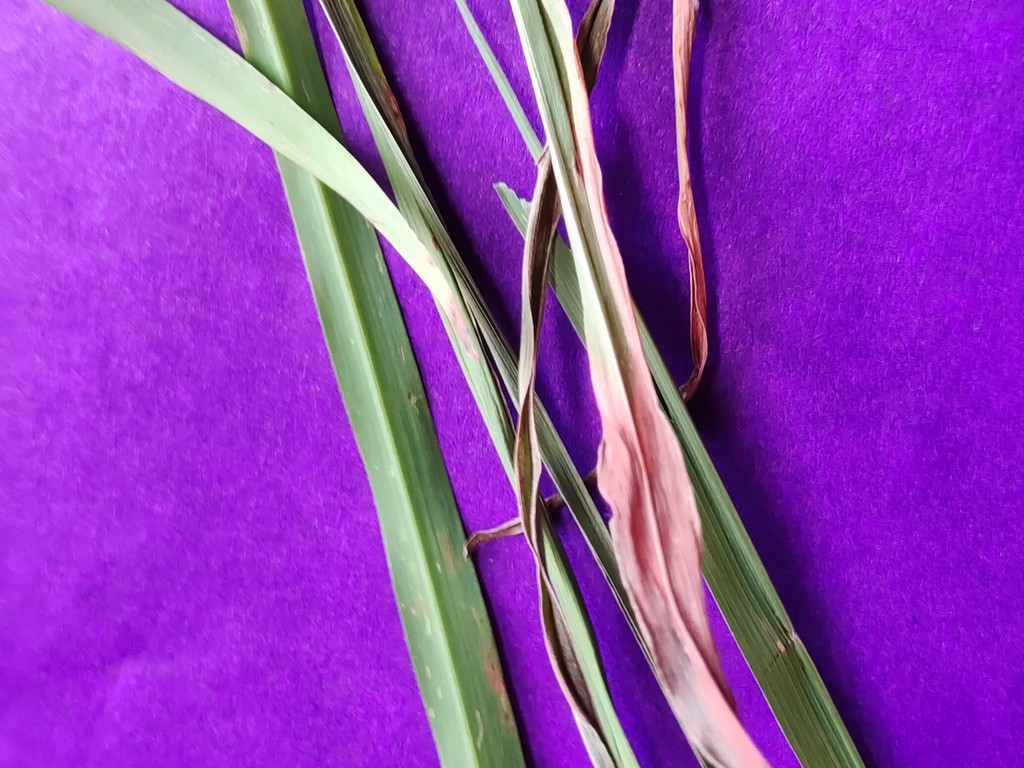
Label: Unhealthy